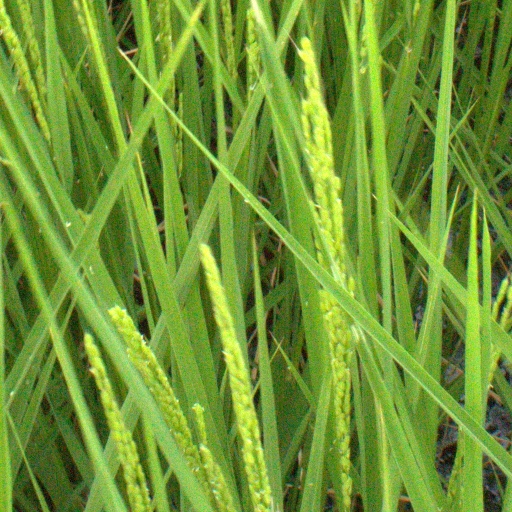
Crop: rice